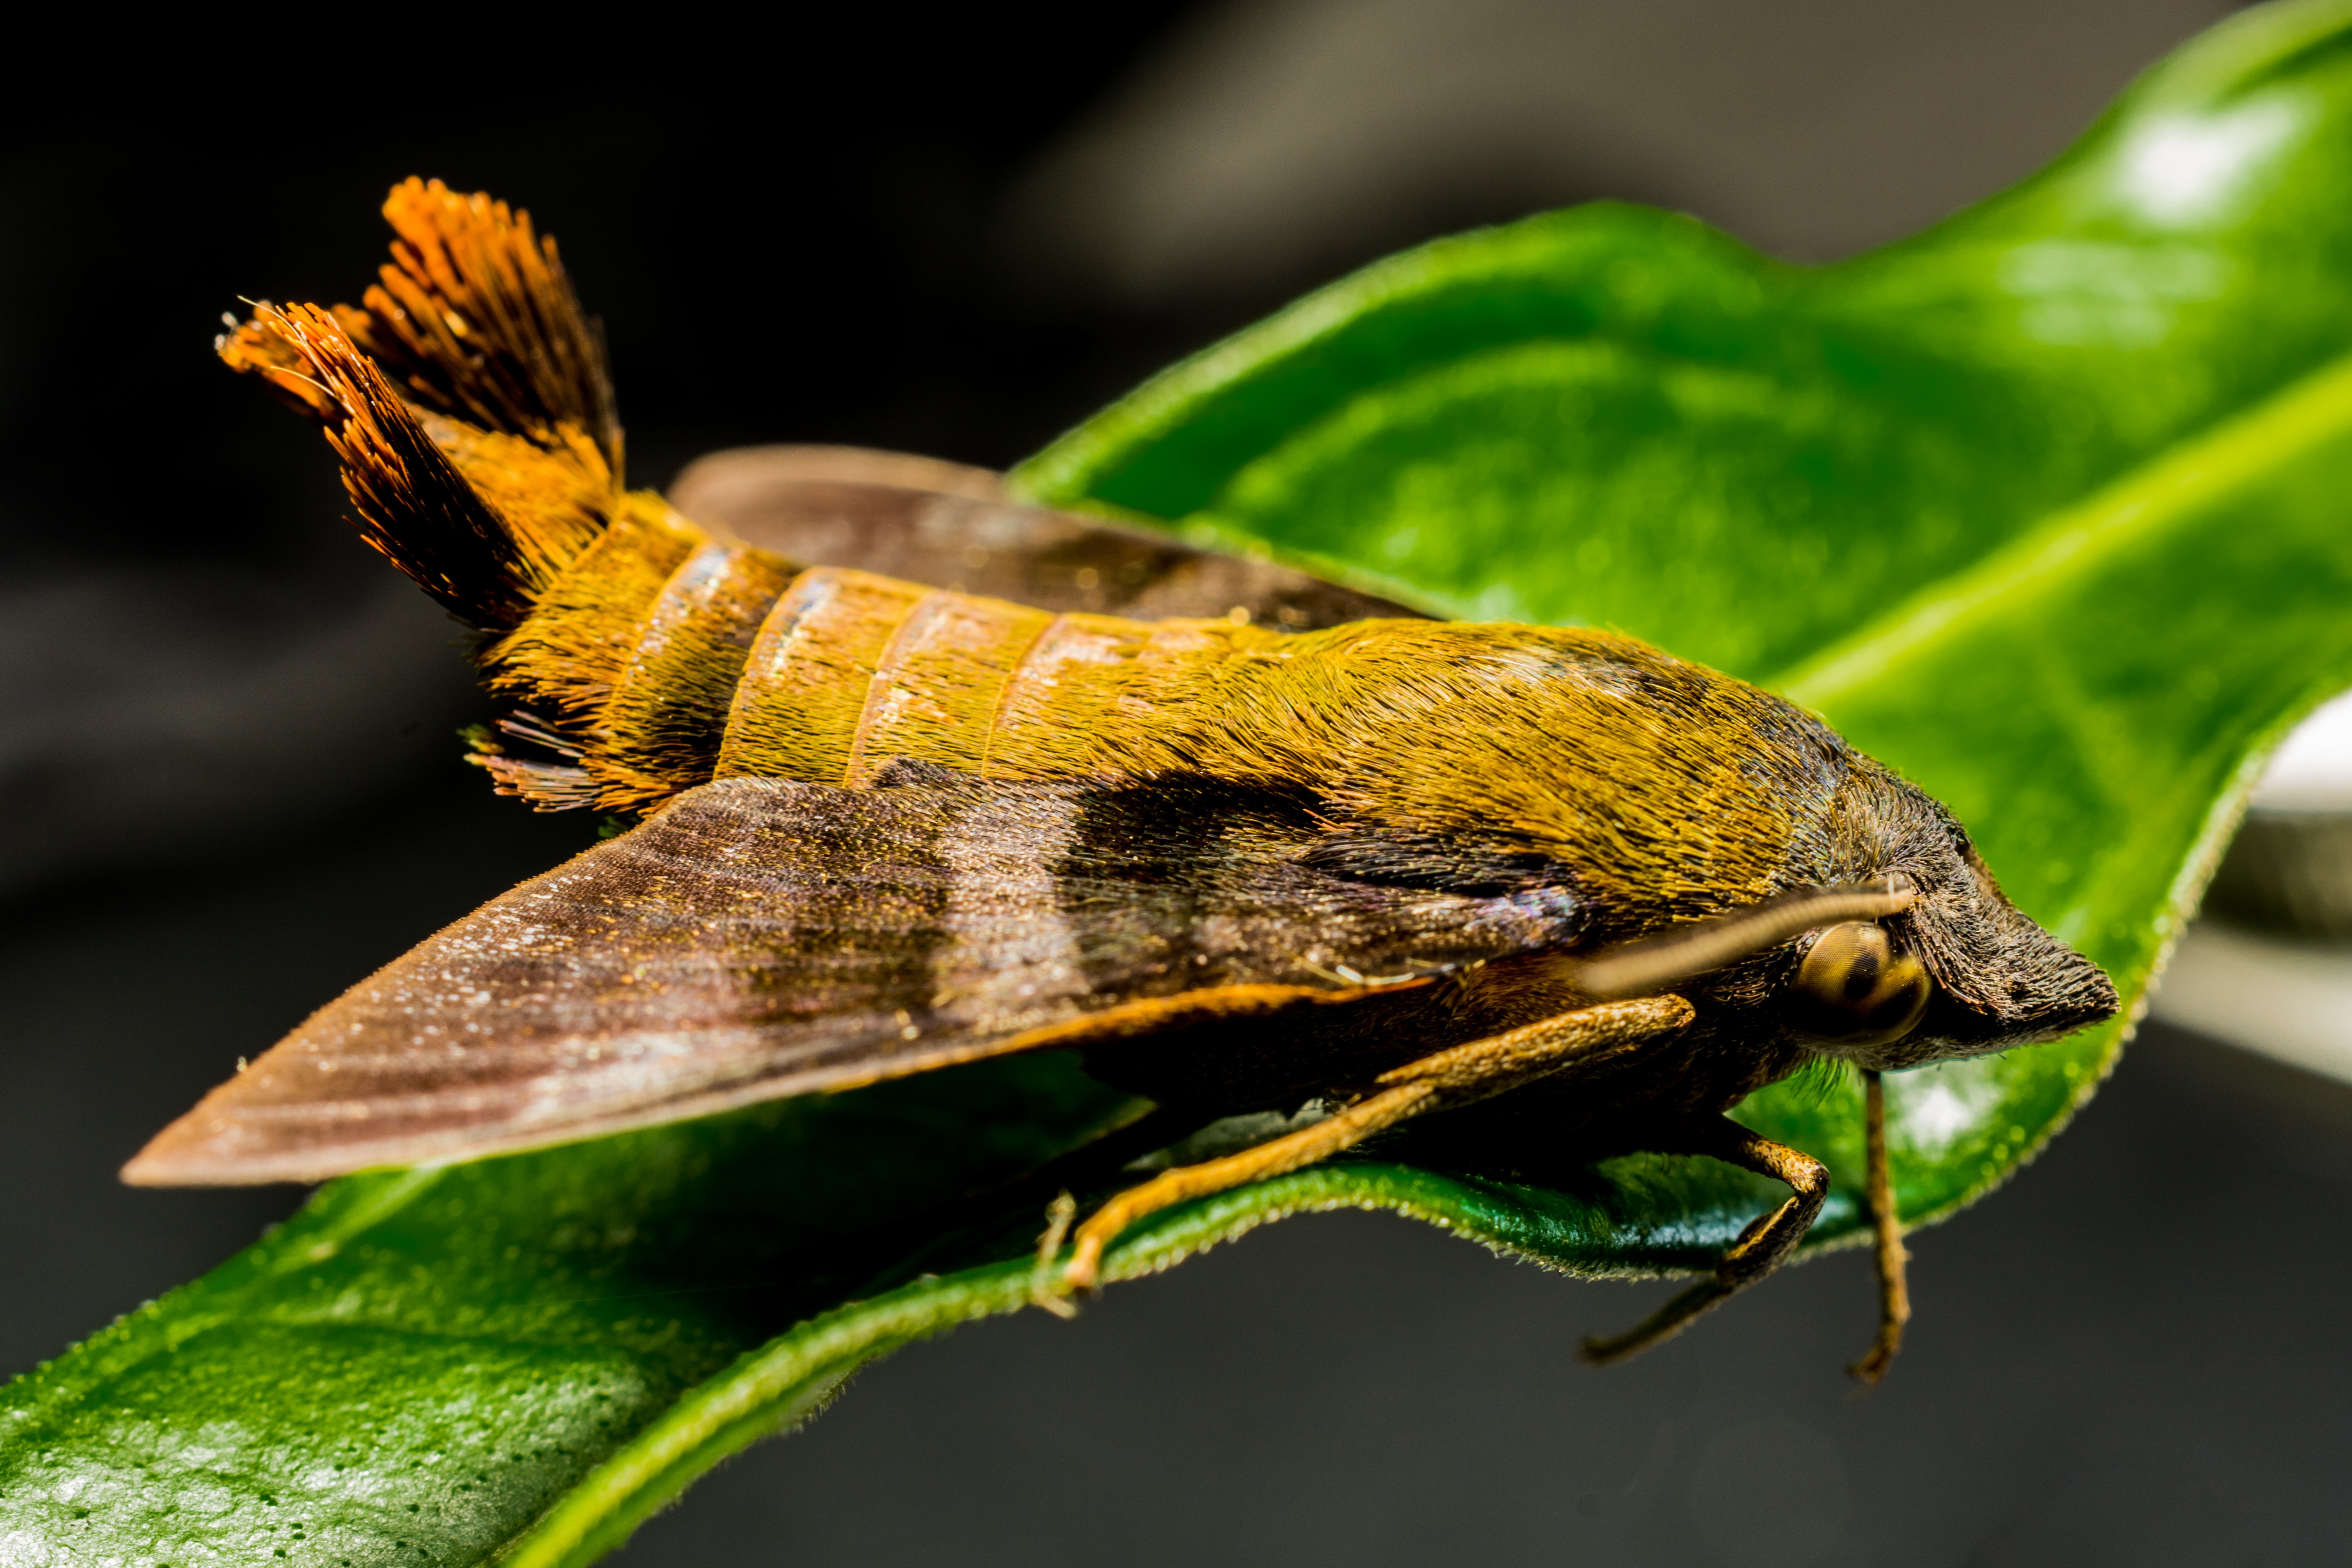
nature, photography, leaf, green, insect, moth, butterfly, close, fauna, invertebrate, close up, grasshopper, macro photography, arthropod, plant stem, moths and butterflies, true bugs, dianhong